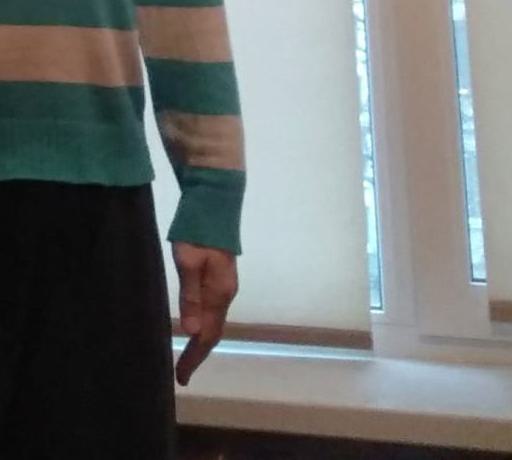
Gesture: no_gesture